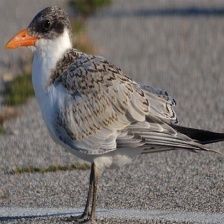
Species: CASPIAN TERN
Scientific name: HYDROPROGNE CASPIA